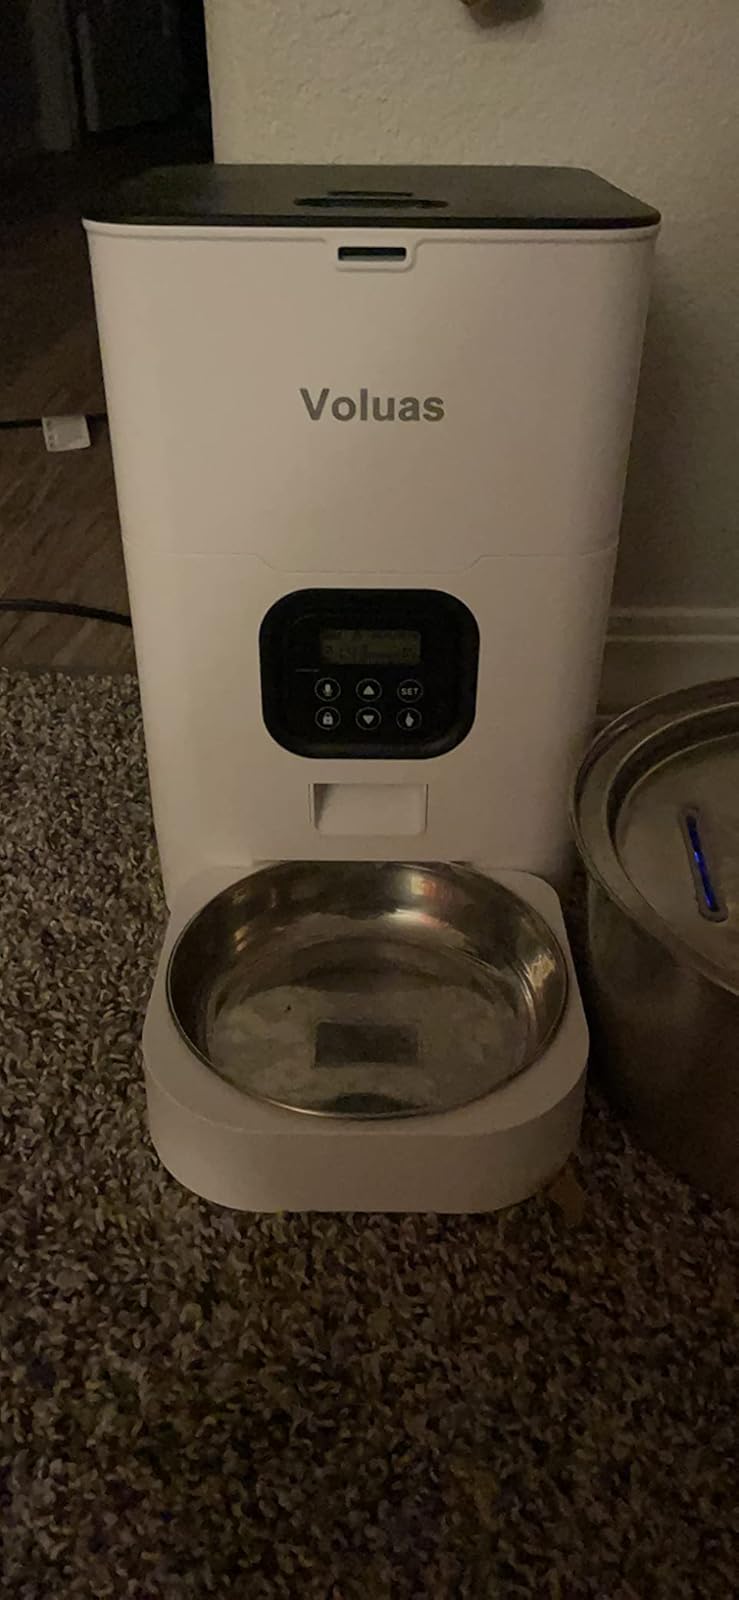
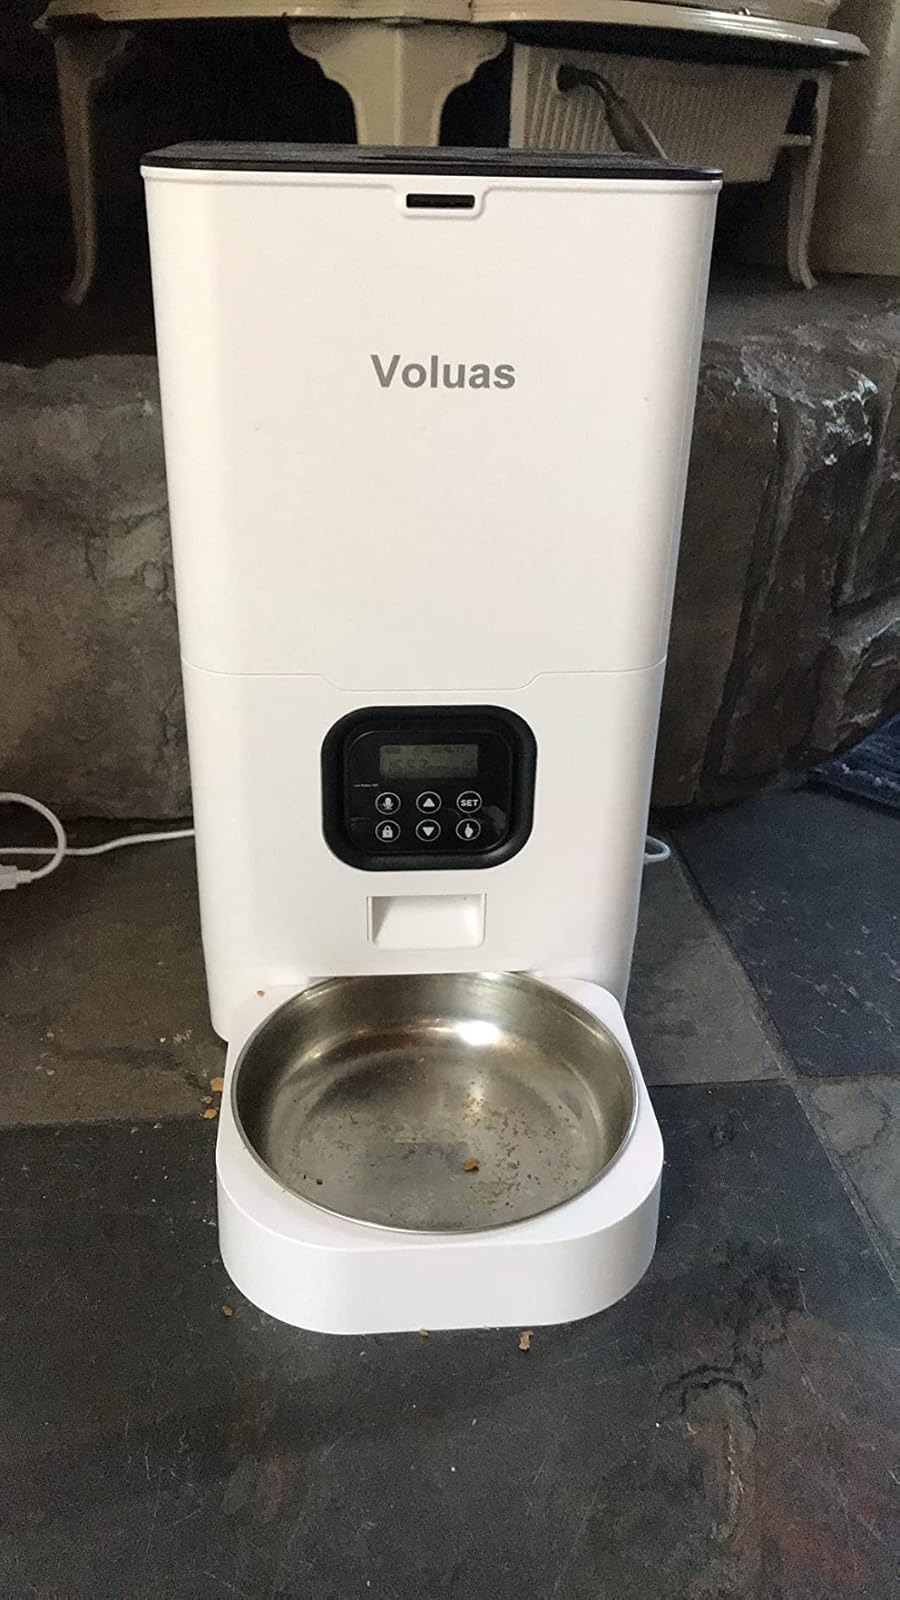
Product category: items_feeder
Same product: yes